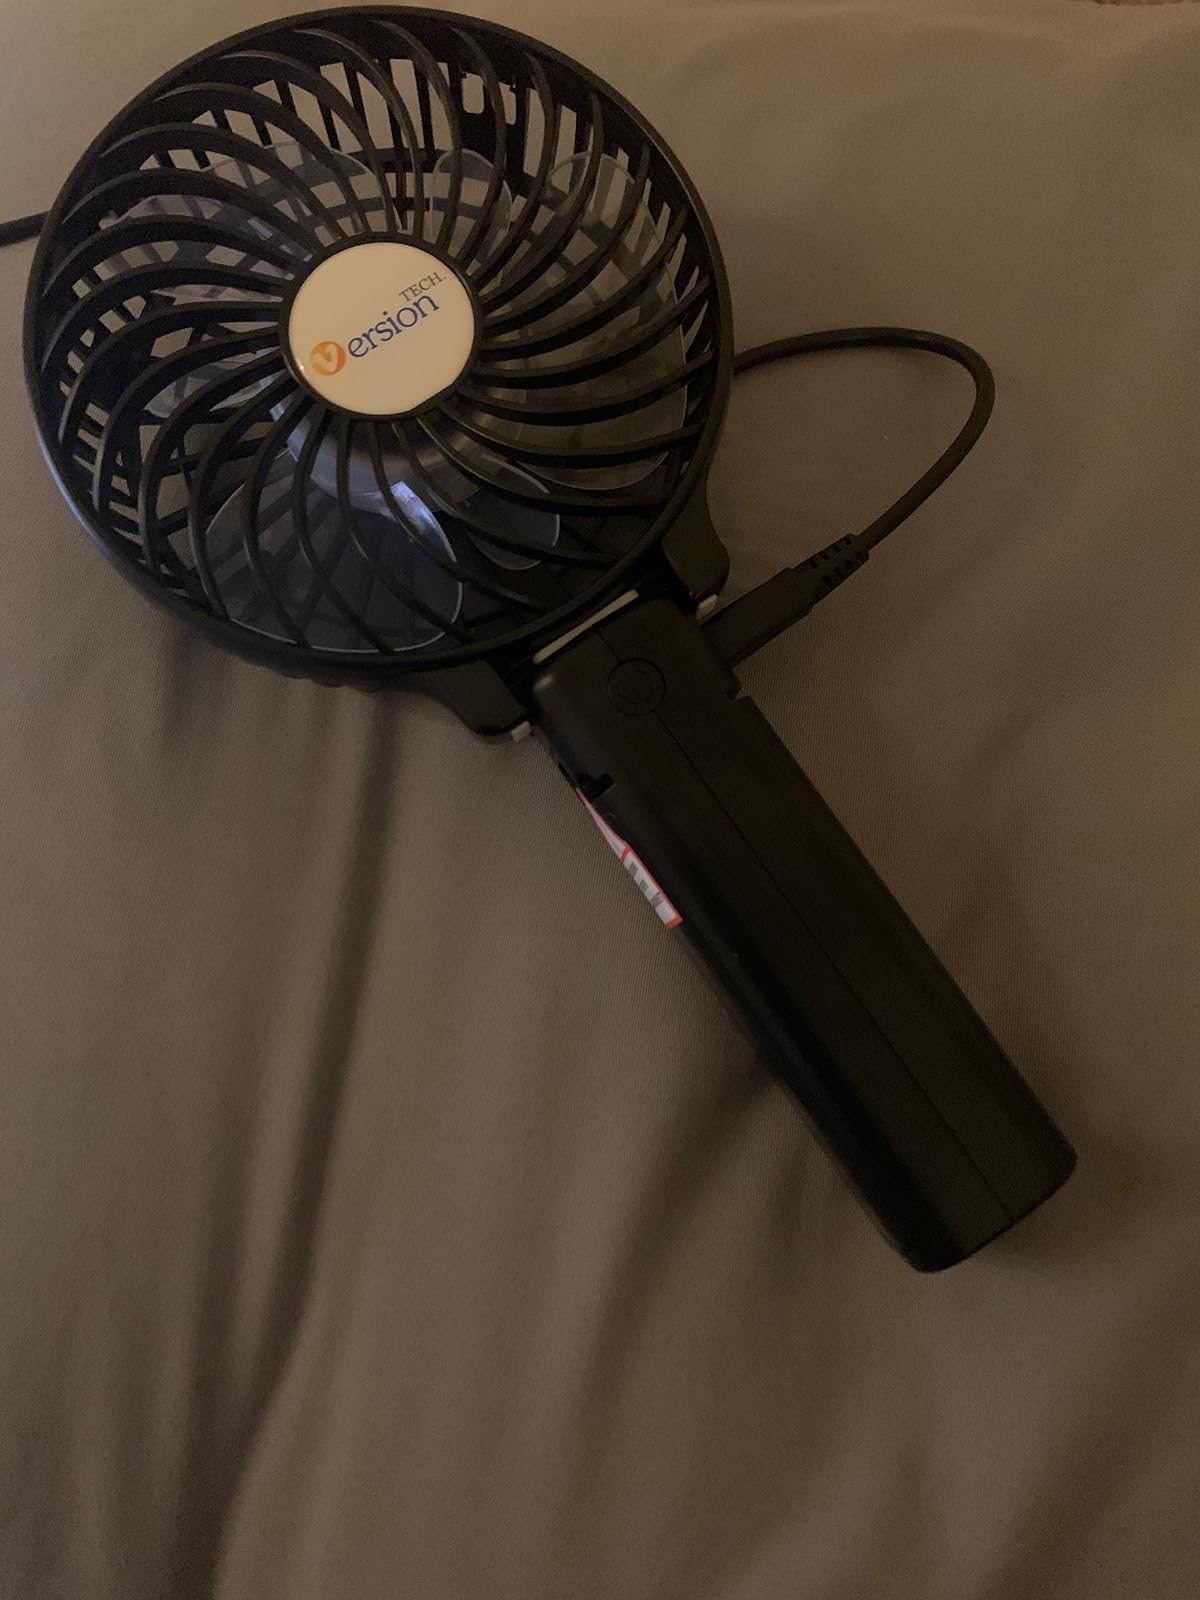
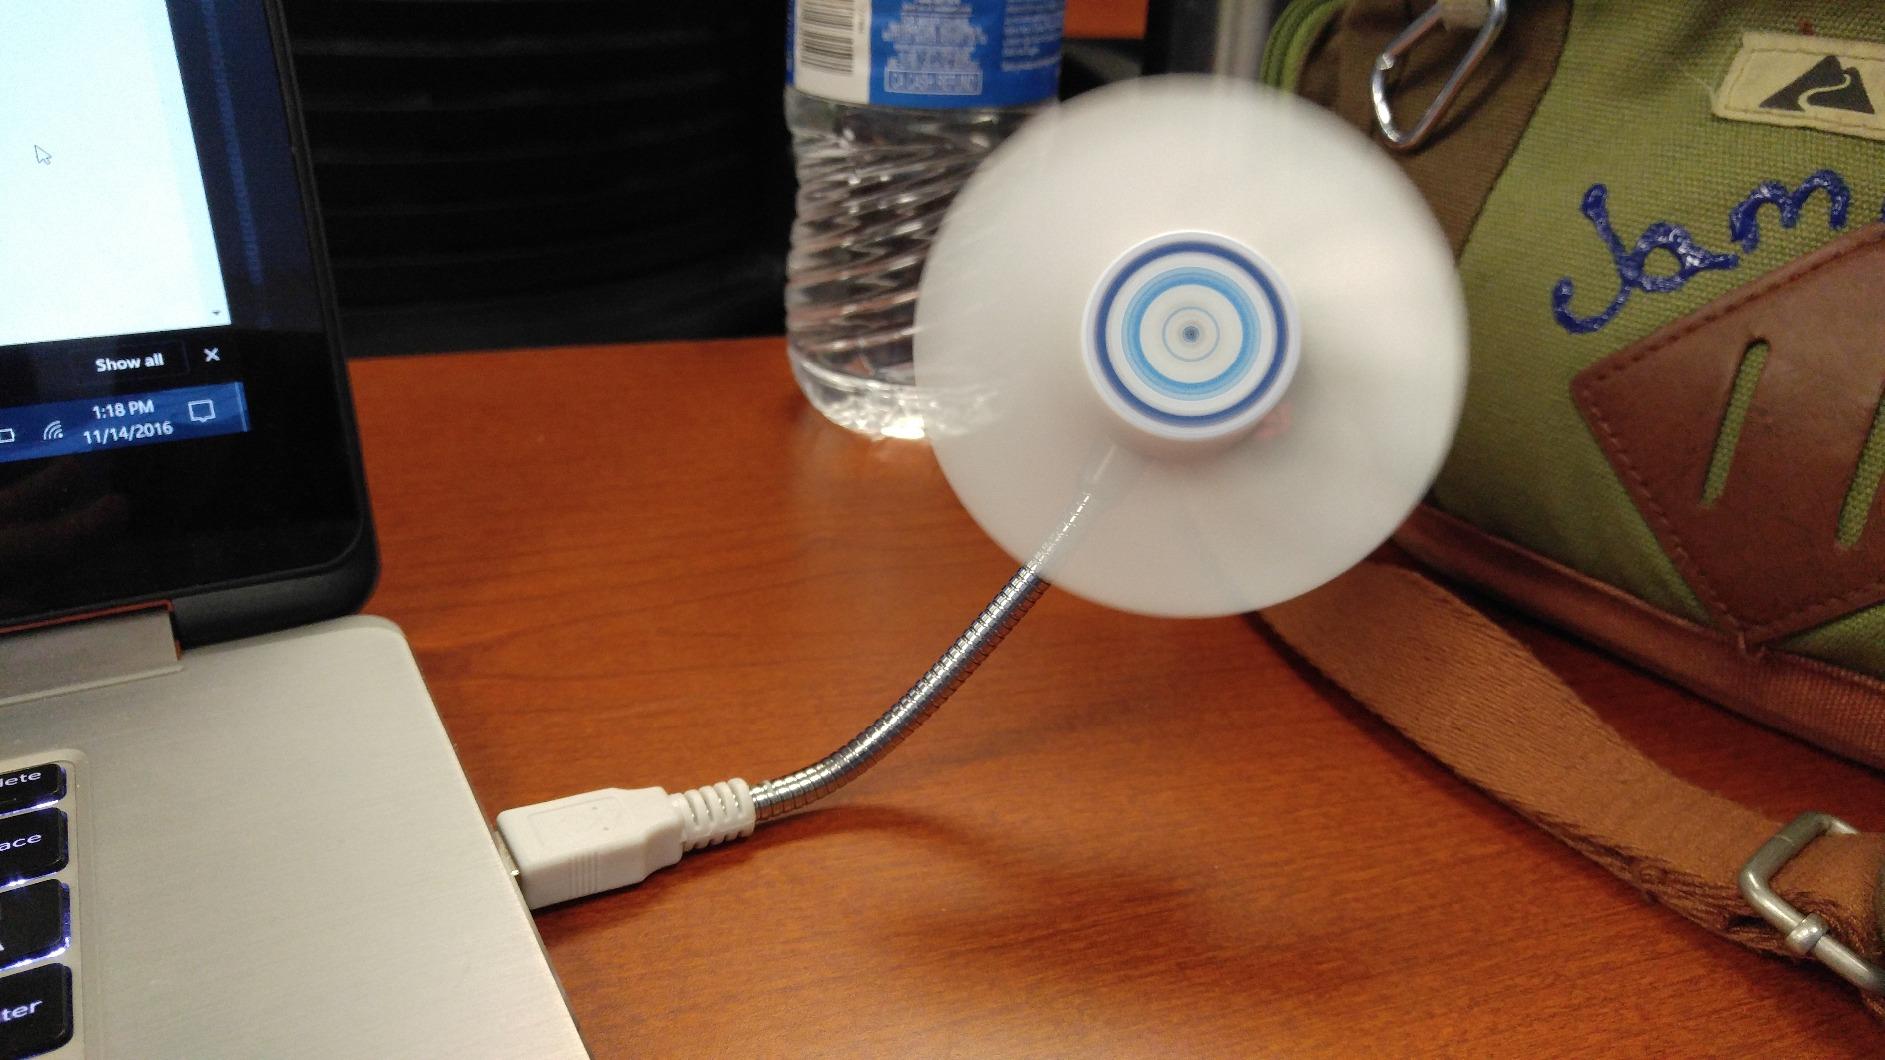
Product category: fan
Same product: no